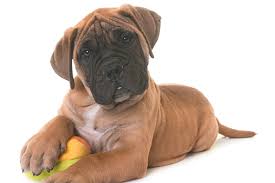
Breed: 231-n000077-bull_mastiff